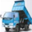
Label: truck